Bonnie and Clyde (film)

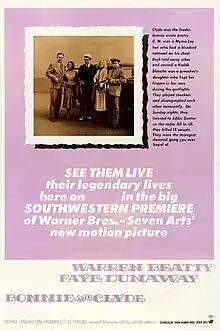
Theatrical release poster

Bonnie and Clyde is a 1967 American biographical crime film directed by Arthur Penn and respectively starring Warren Beatty and Faye Dunaway as Clyde Barrow and Bonnie Parker, outlaws and romantic partners in the Great Depression-era American South. The cast also features Michael J. Pollard, Gene Hackman, and Estelle Parsons. The screenplay was written by David Newman and Robert Benton (with uncredited contributions by Beatty and Robert Towne); Beatty also produced the film.